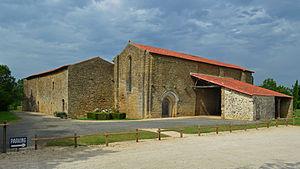
Prieuré de Grammont - Saint-Prouant, Vendée
Saint-Prouant est une commune française située dans le département de la Vendée en région Pays de la Loire.
Cet article recense les monuments historiques de la Vendée, en France.